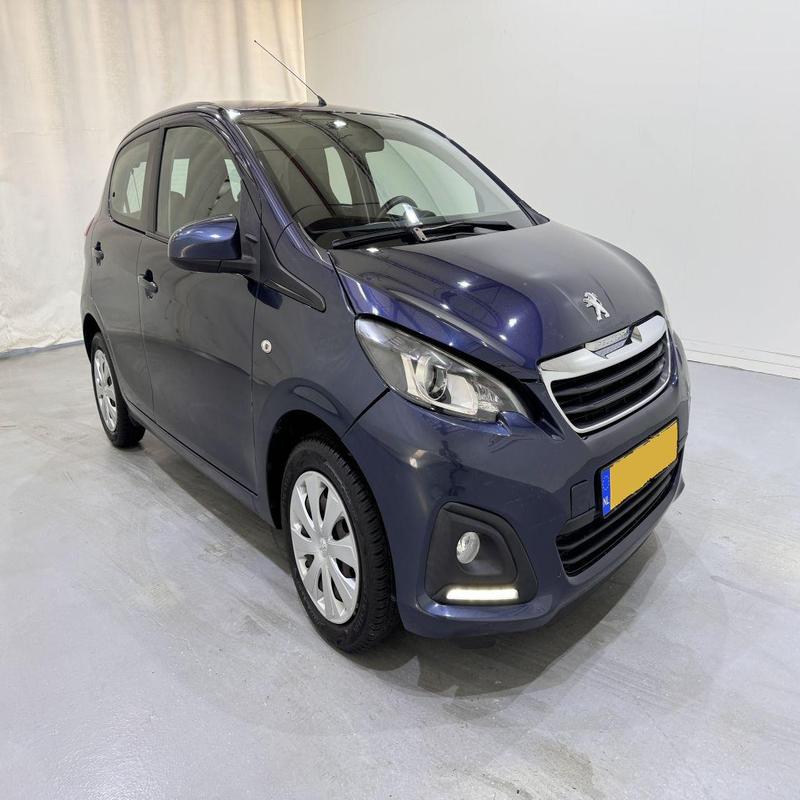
Aucun dommage détecté.
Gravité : aucun